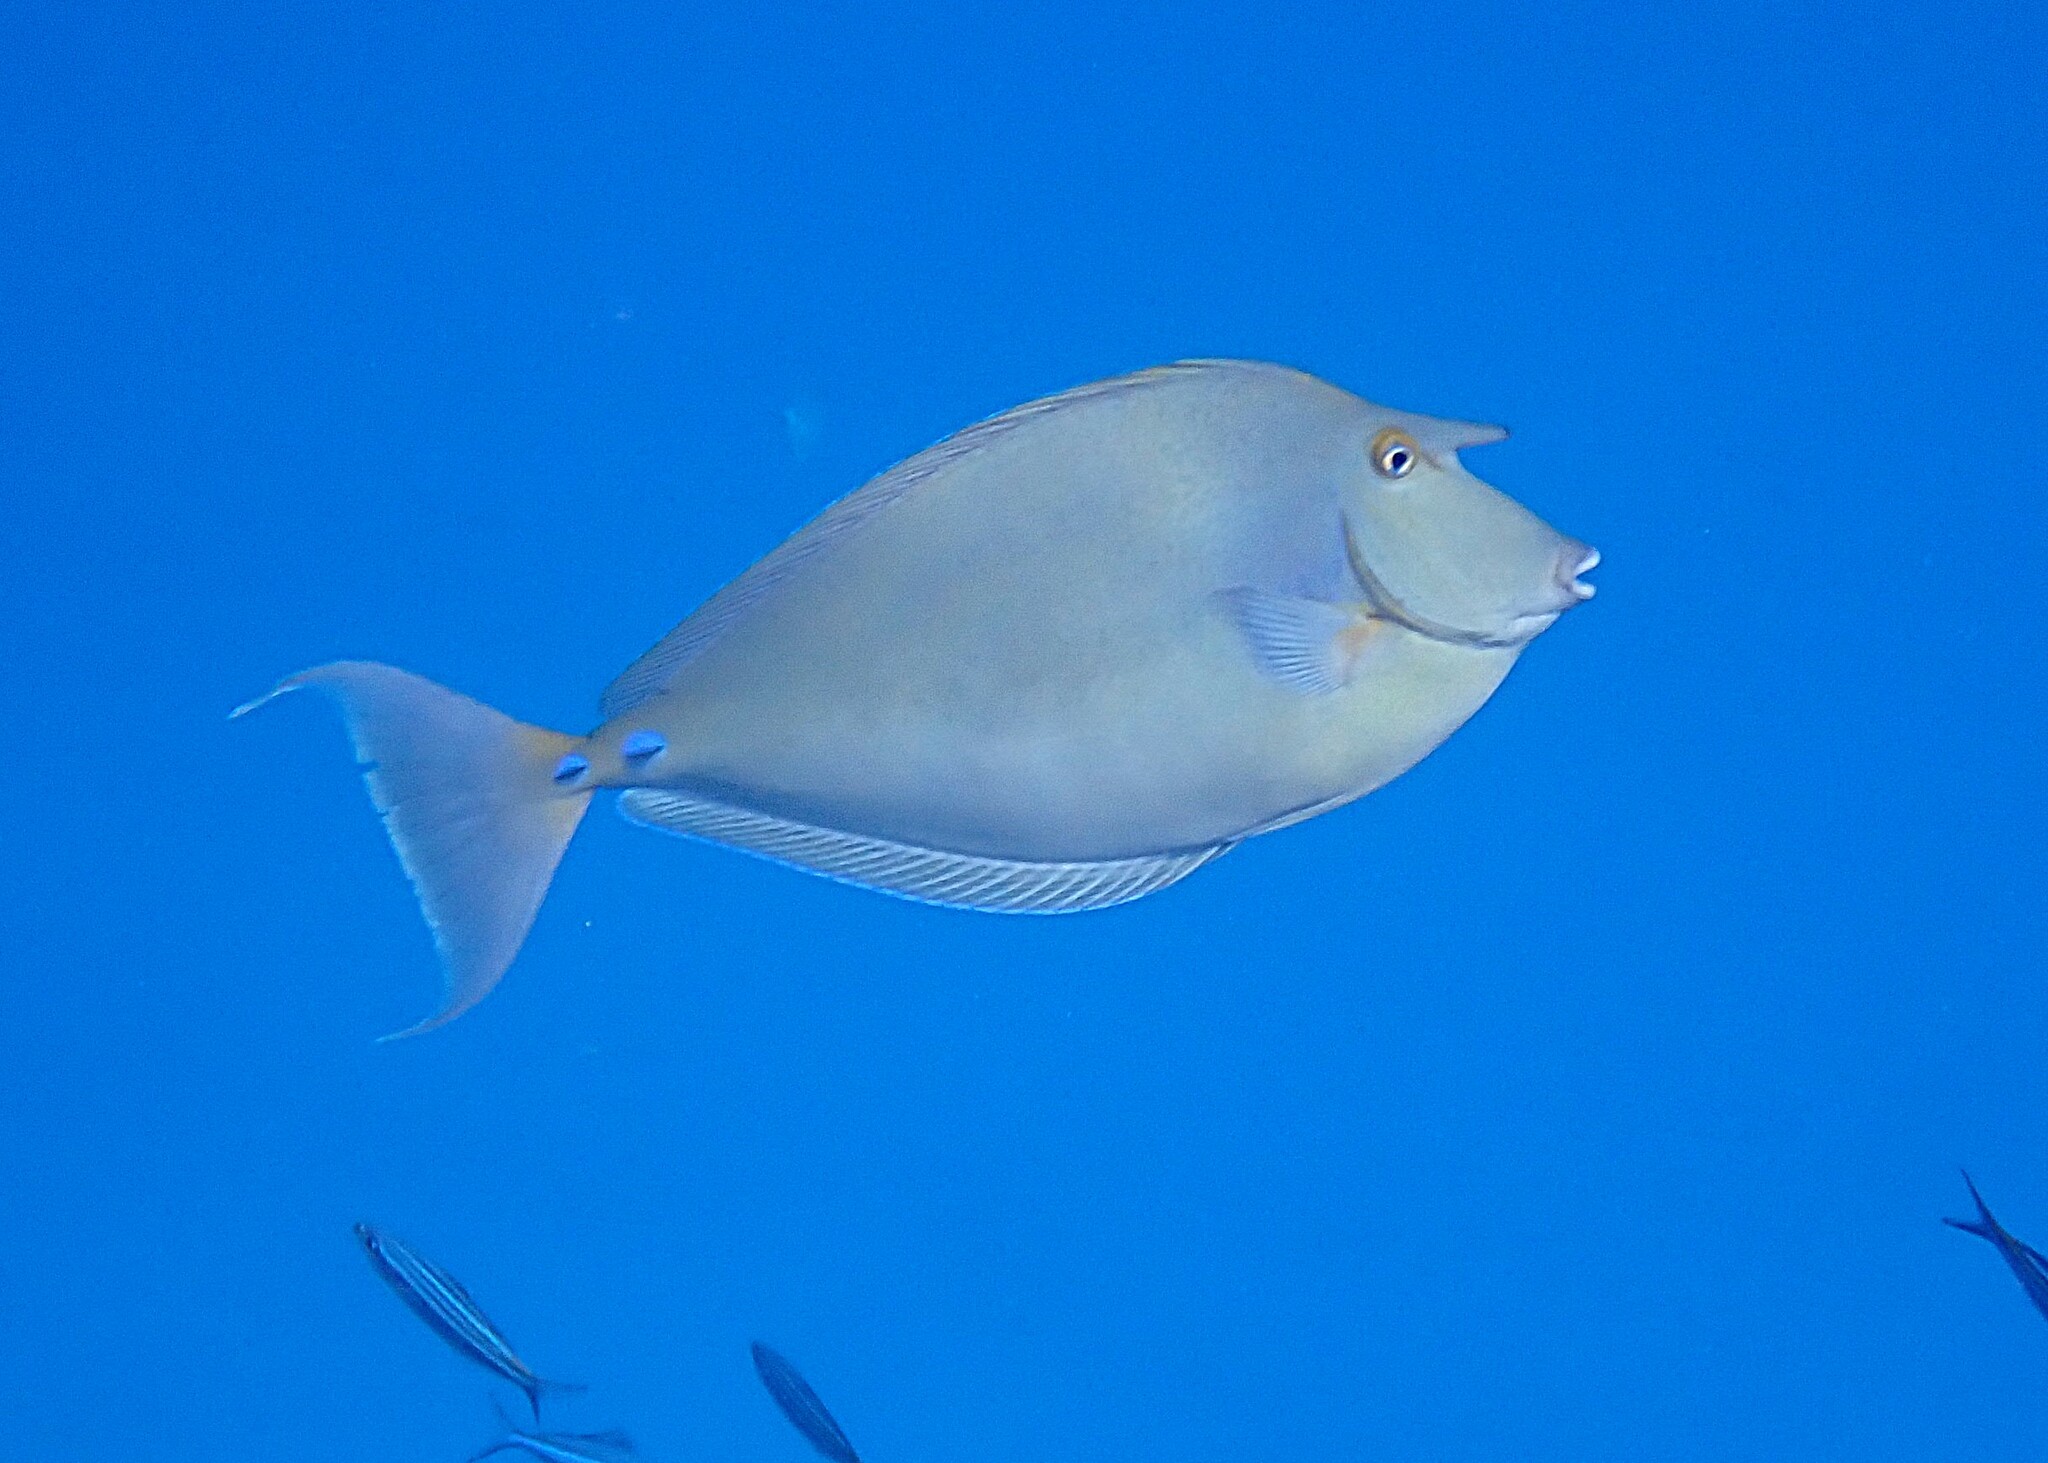
Naso unicornis (Bluespine Unicornfish)